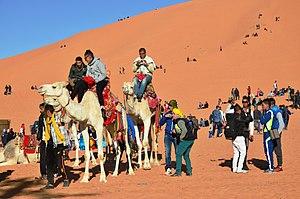
La culture algérienne est marquée par sa diversité, sa richesse, grâce à notamment à ses différentes régions, aux emprunts à d'autres peuples, ainsi que par sa diffusion et à travers le monde. Chaque région, chaque ville ou oasis constitue un espace culturel particulier. La Kabylie, les Aurès, l'Algérois, les Hauts plateaux, la vallée du Mzab, le Gourara, le Hoggar, la Saoura, l'Oranie sont chacune des régions avec des particularités culturelles et parfois linguistiques.